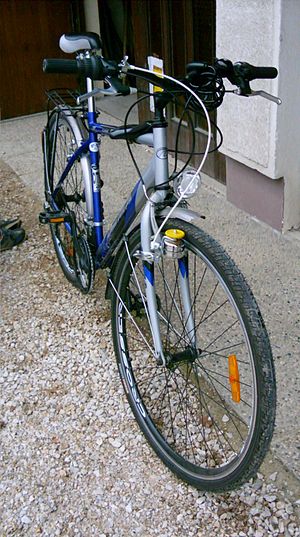
Cykelklokke
Cykel med klokke drevet af hjulet
En cykelklokke er en lys-tonet metalklokke på en cykel, som bruges til at advare andre trafikanter, ligesom et horn på en bil. På får man, via en tandhjulsmekanisme, klokken til at afgive flere 'klemt' ved et enkelt tryk på klokkens betjeningsarm, medens nyere udgaver blot giver et enkelt svagt klemt ved aktivering.